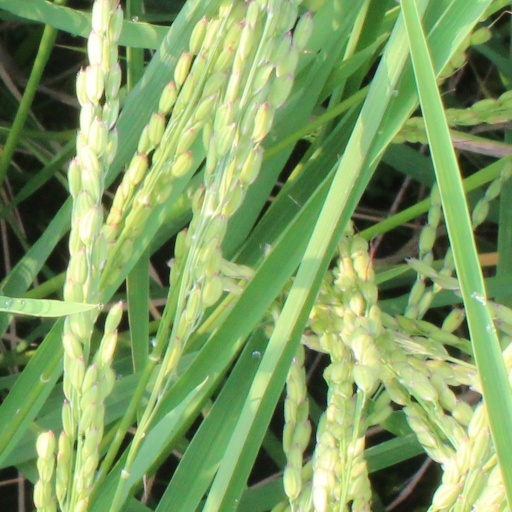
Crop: rice